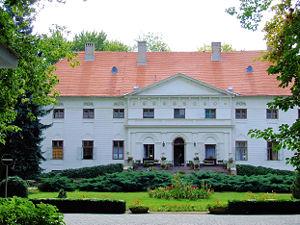
Bóly est une localité hongroise, ayant le rang de ville dans le comitat de Baranya.